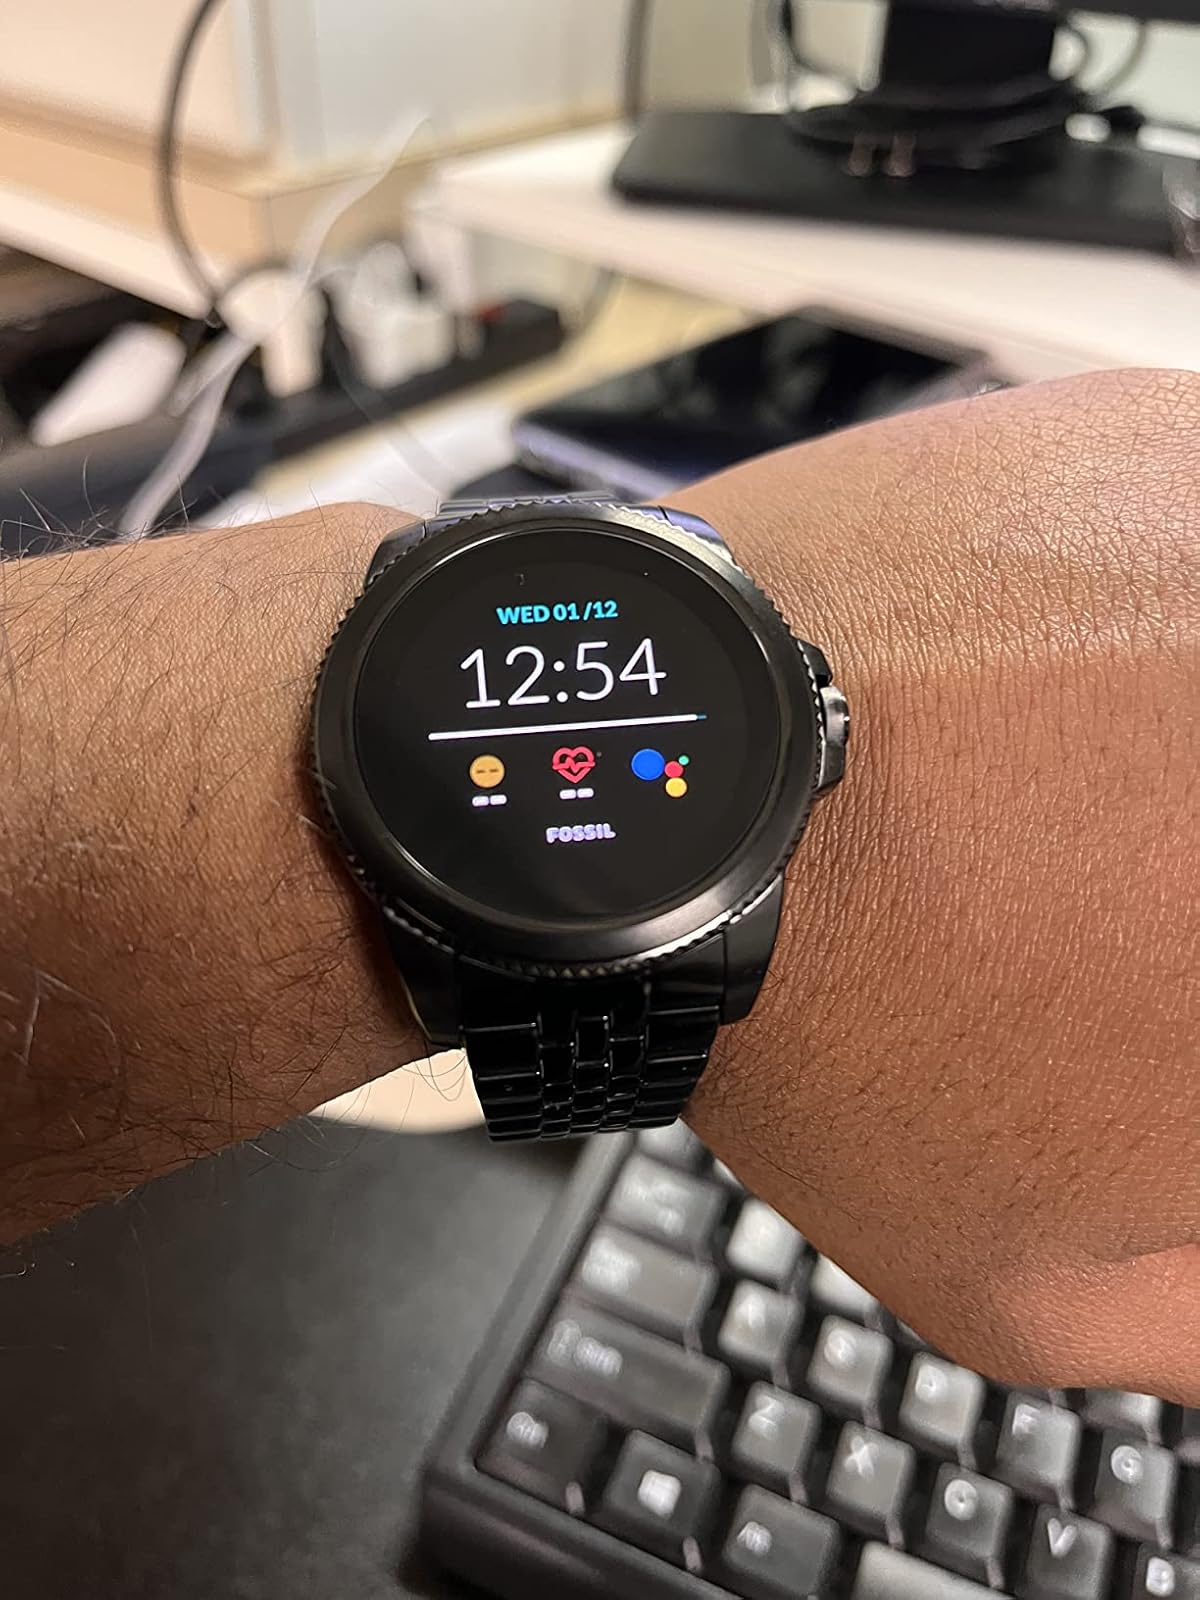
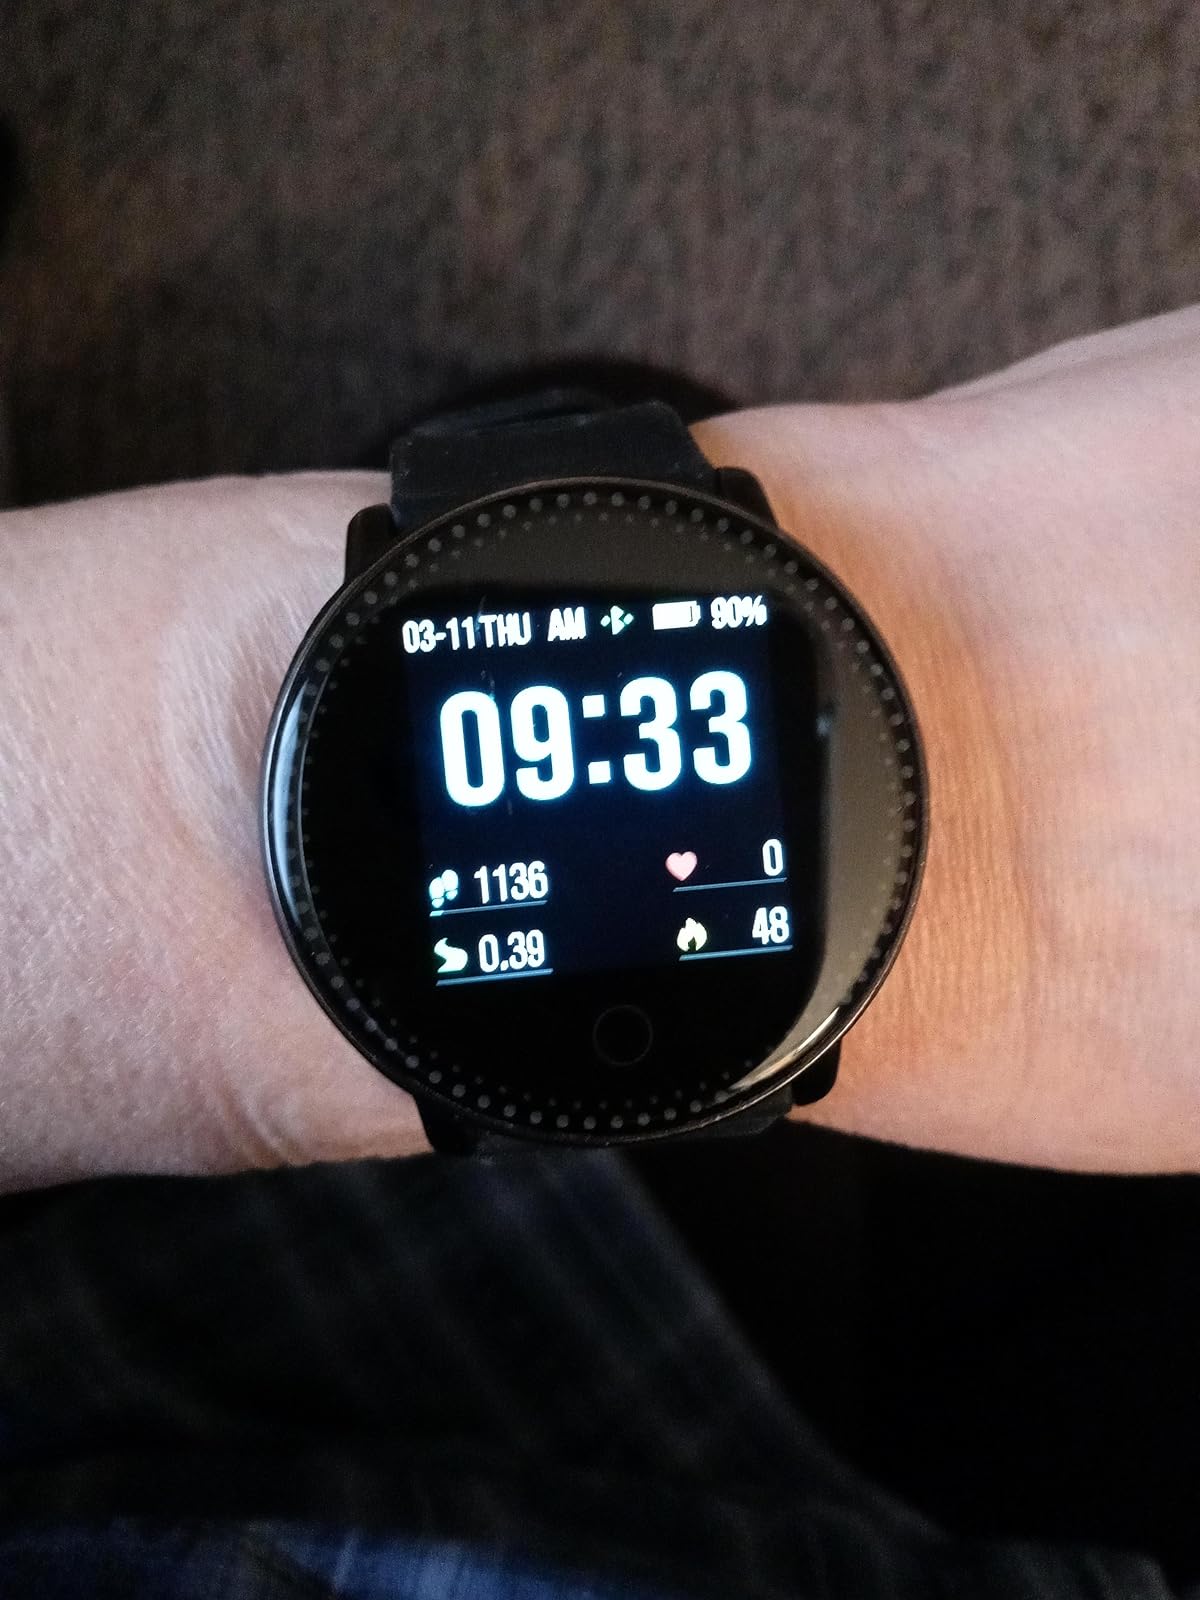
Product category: smartwatch
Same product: no